Desperadoes' Outpost

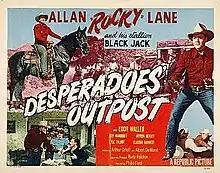

Desperadoes' Outpost is a 1952 American Western film directed by Philip Ford and starring Allan Lane, Roy Barcroft and Eddy Waller. It was produced and distributed by Republic Pictures. The film's sets were designed by the art director Frank Hotaling.